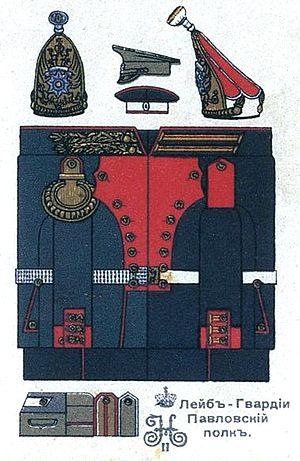
Le Régiment de la Garde Pavlovski, fut créé le 19 novembre 1796 par Paul Iᵉʳ de Russie.